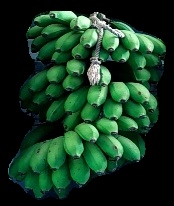
Variety: rasbale
Grade: grade2